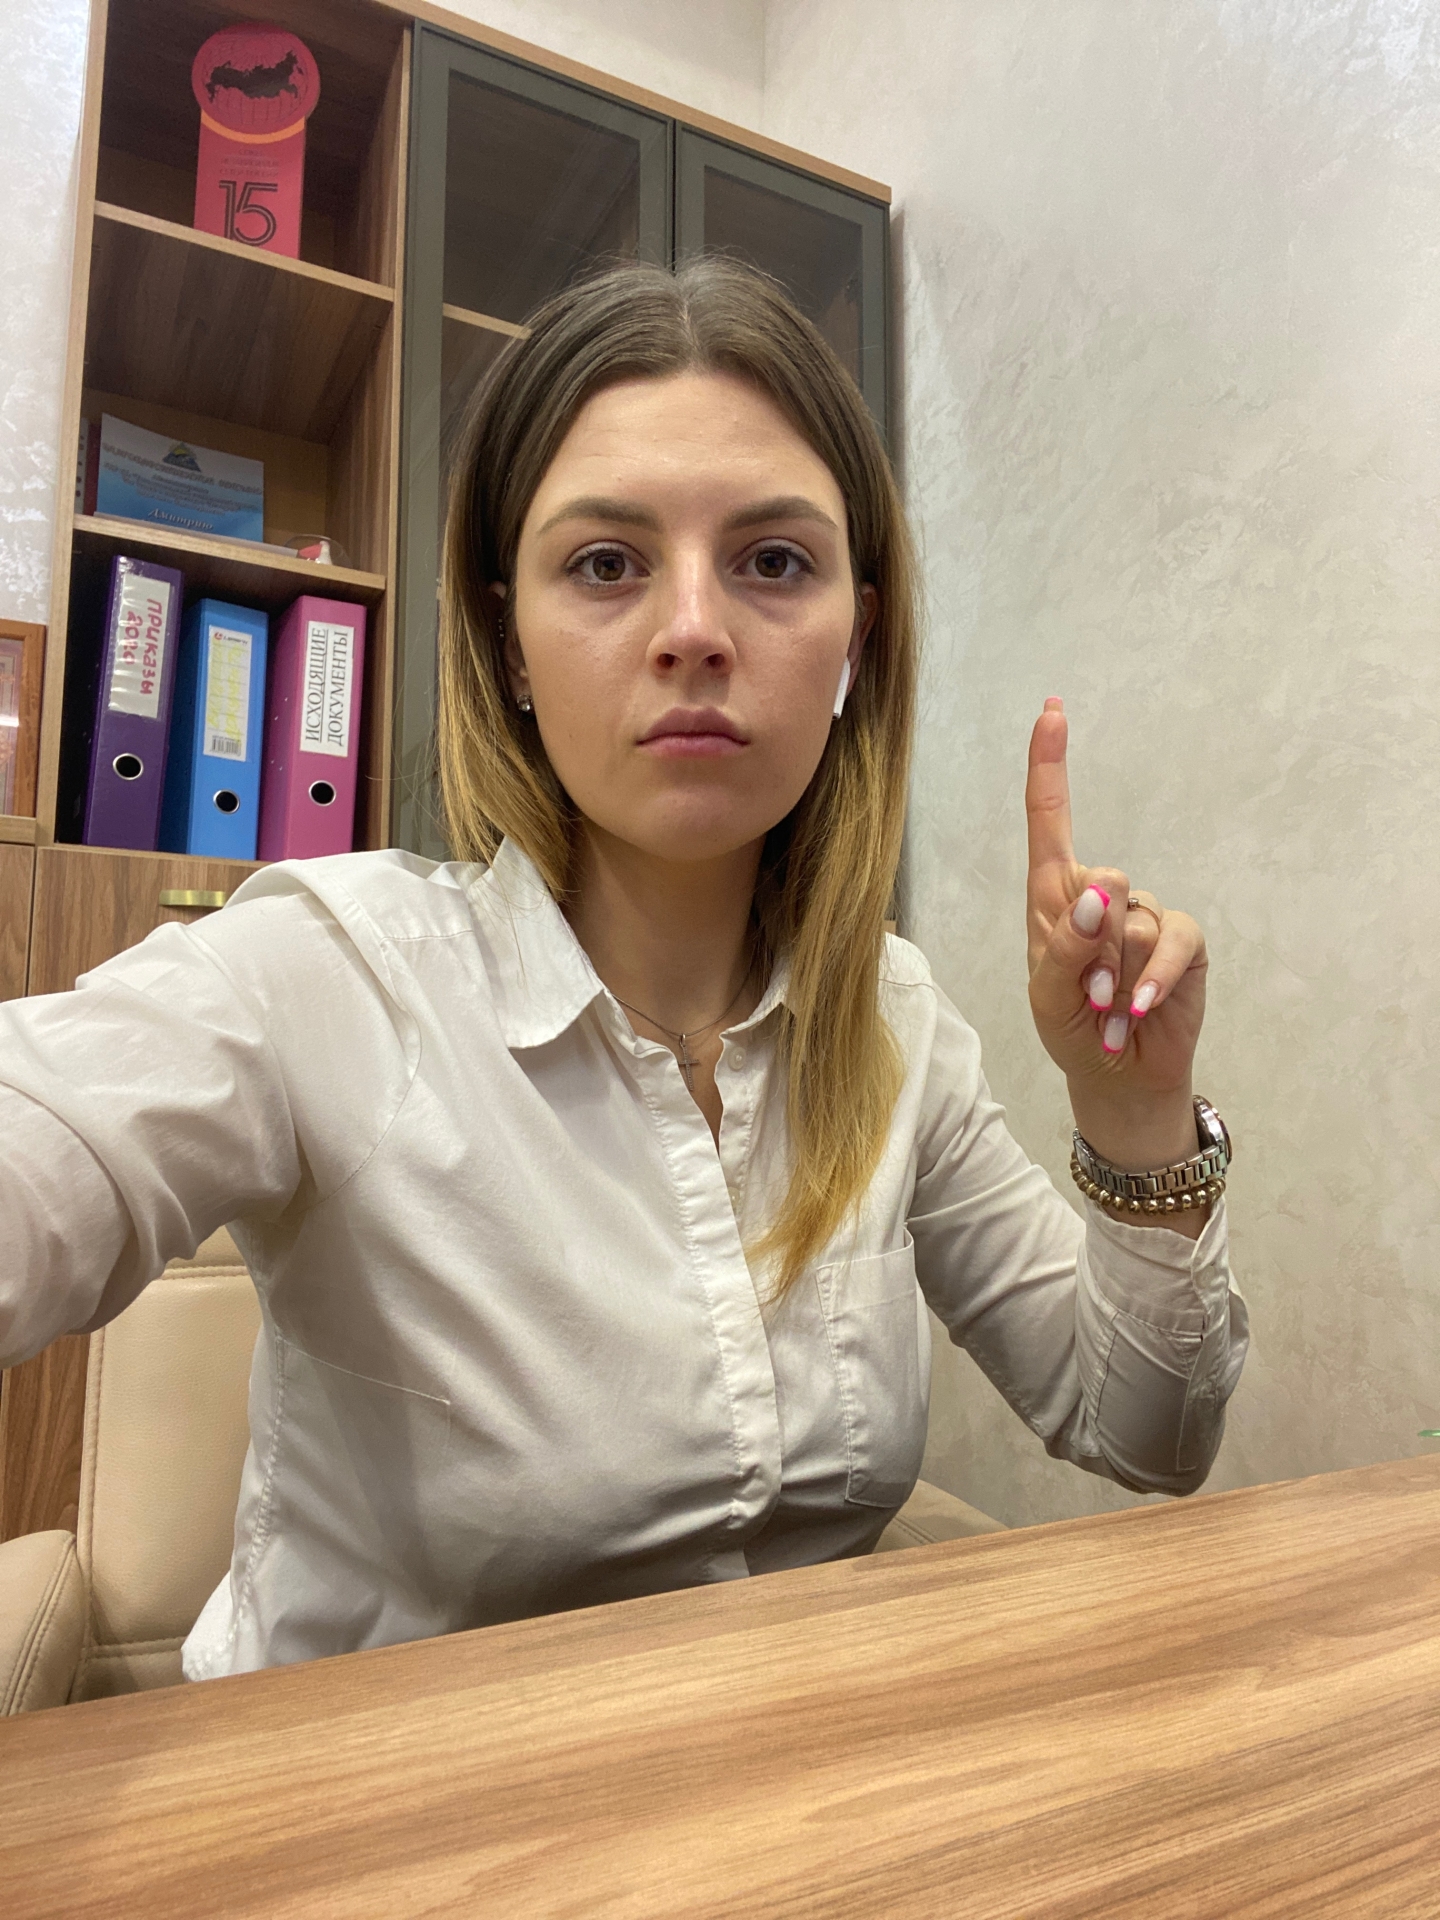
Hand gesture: one